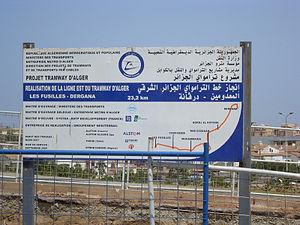
Travaux du tramway d'Alger
Le tramway d'Alger, est un réseau de tramway qui dessert l'agglomération d'Alger, capitale de l'Algérie. En 2015, il comprend une ligne de 23,2 km avec 38 stations reliant Les Fusillés et Dergana.